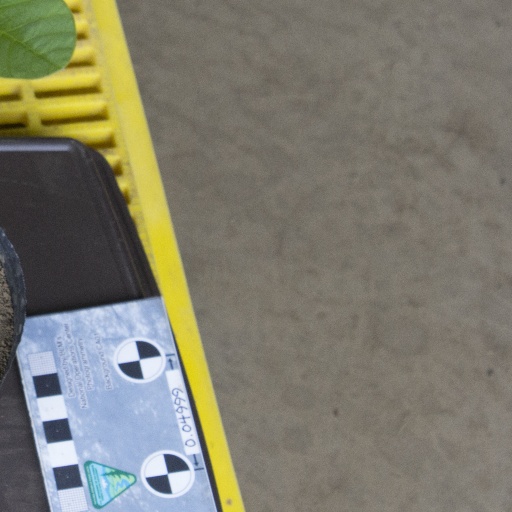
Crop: soybean